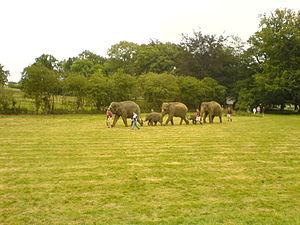
Le Zoo de Whipsnade, anciennement connu sous le nom de Whipsnade Wild Animal Park, est un parc zoologique et parc safari anglais situé dans le Bedfordshire, à une soixantaine de km au nord-ouest de Londres, dans le village de Whipsnade.